Shusha fortress

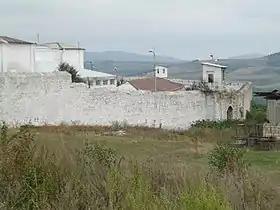
The part of the fortress walls passing near Shusha prison, and Aghoghlan gate (in the right, in the background). Photo has been taken after First Nagorno-Karabakh War.

The gate built during the reign of Panah Ali Khan has been called Ganja Gate or Chilabord Gate since the 18th century. The way through his gate of Shusha fortress connected Ganja city with Chilabord district of Karabakh khanate. After the annexation of the Karabakh Khanate to the Russian Empire in 1805, Ganja was renamed Elisabethpol (1804) and Ganja Gate was called Elisabethpol Gate.